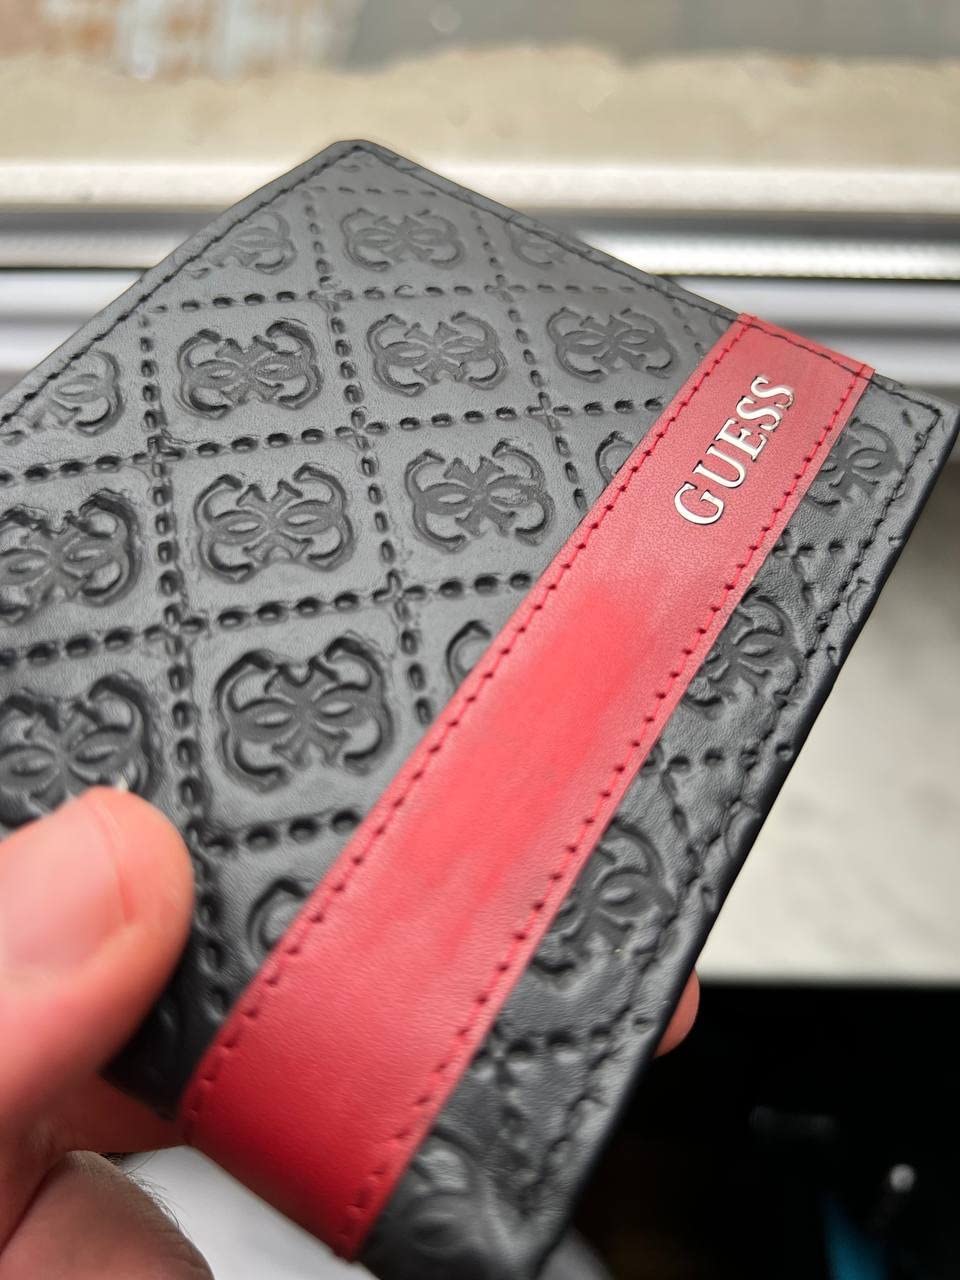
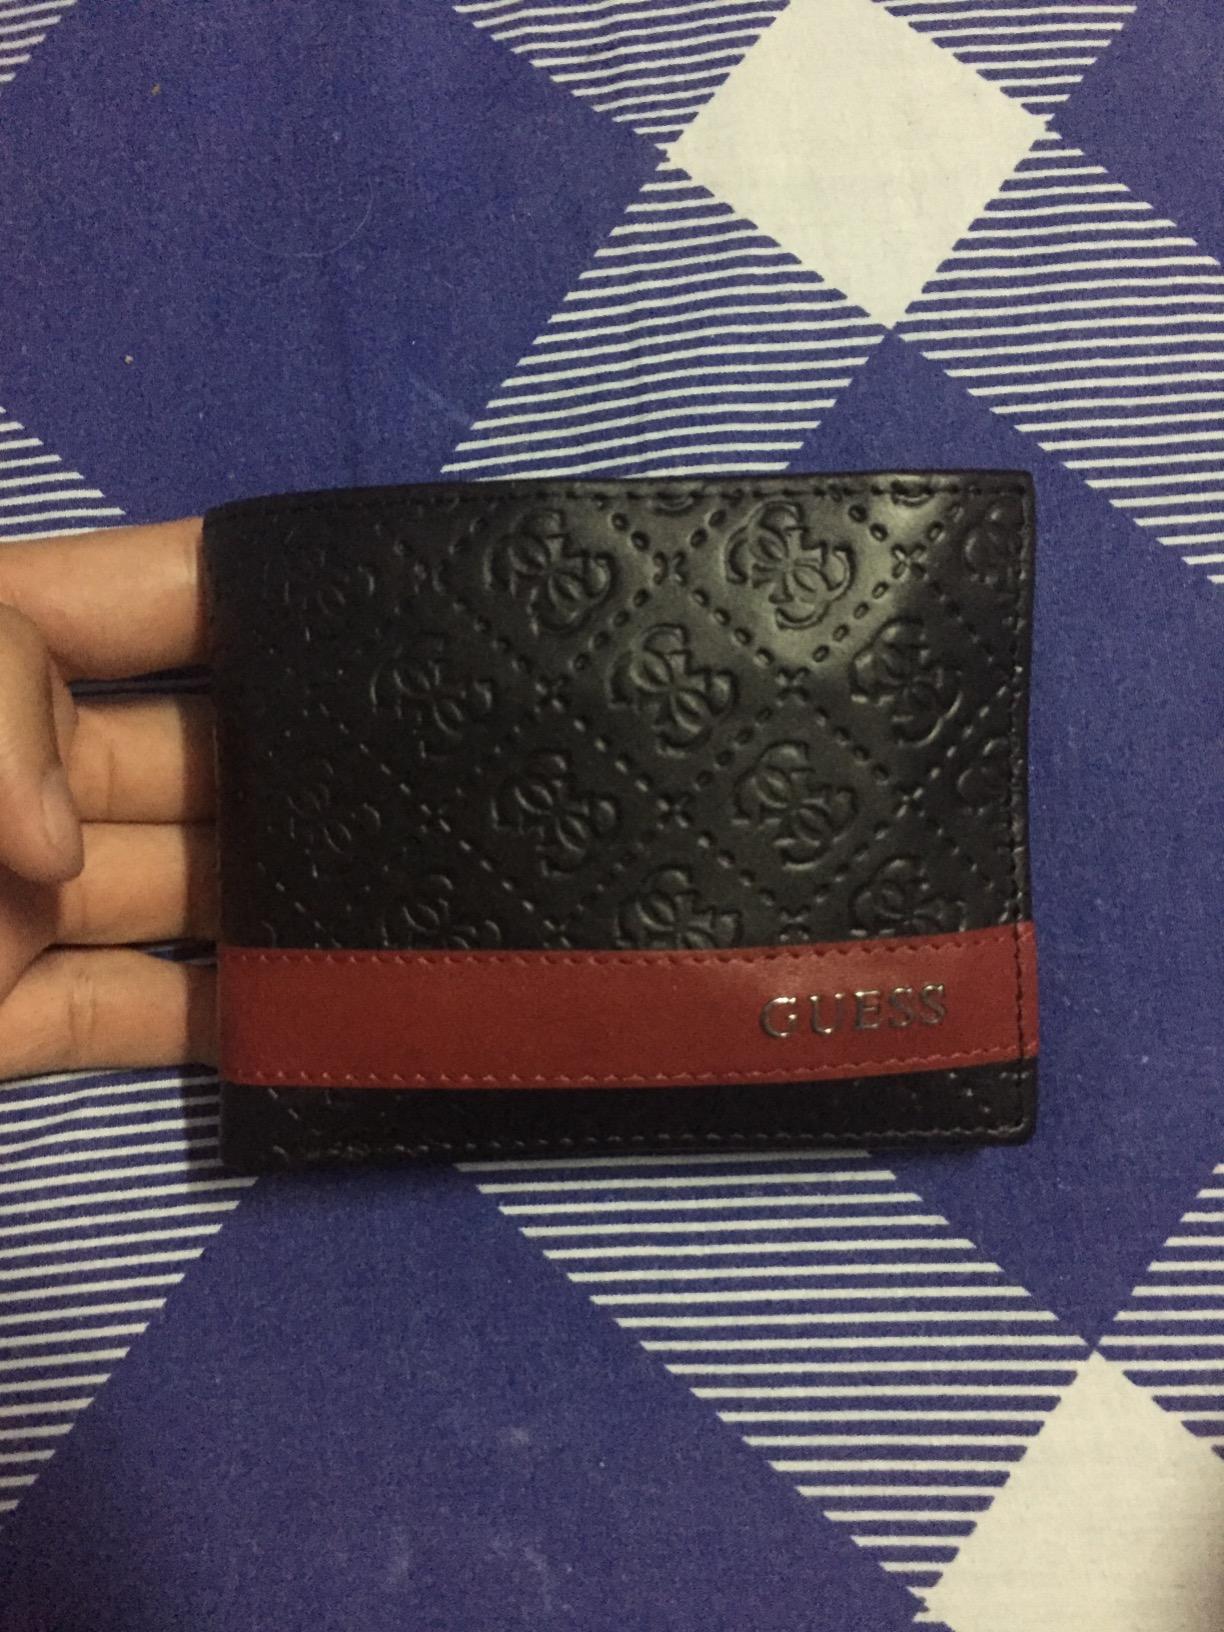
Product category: accessories_wallet
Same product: yes